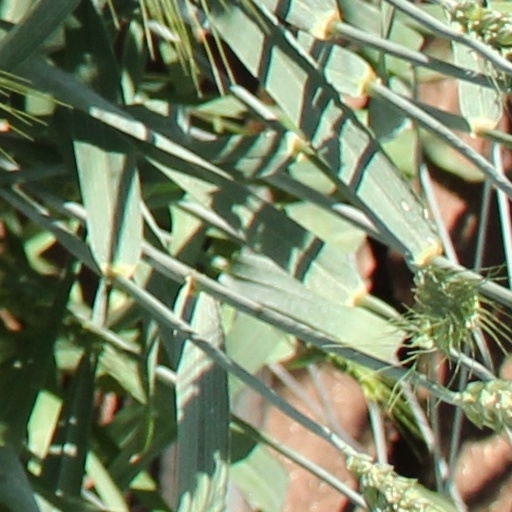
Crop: wheat